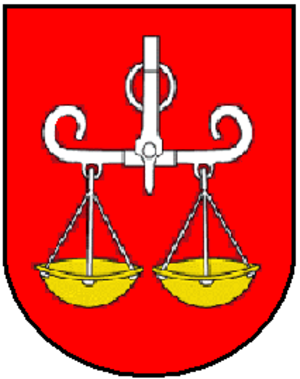
Wagenhausen est une commune suisse du canton de Thurgovie.